Old Head coinage

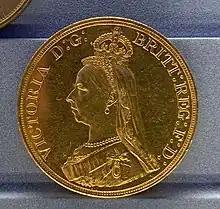
Gold coin of the Jubilee coinage

A new obverse design for British gold and silver coins was introduced in June 1887, designed by Joseph Boehm. This coincided with Queen Victoria's Golden Jubilee, and the new issue became known as the Jubilee coinage. New reverse designs by Leonard Charles Wyon were introduced at the same time for the silver coins between the sixpence and half crown, and a new coin, the double florin or four-shilling piece, was introduced. The crown, or five-shilling piece, was struck for circulation for the first time since the 1840s.